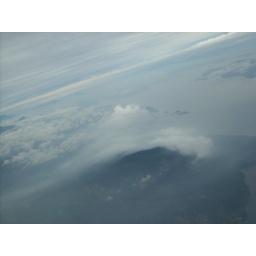
Arrival to Victoria from Vancouver. Aerial shot from plane by Josue of surrounding Islands and clouds and fog.